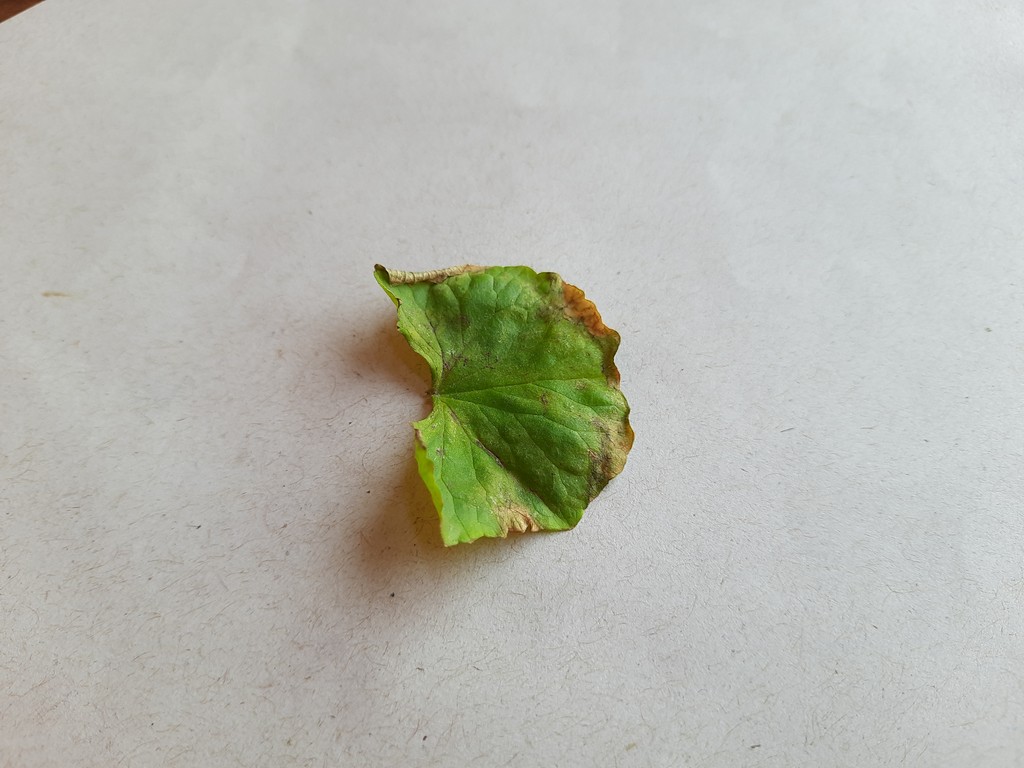
Label: Unhealthy